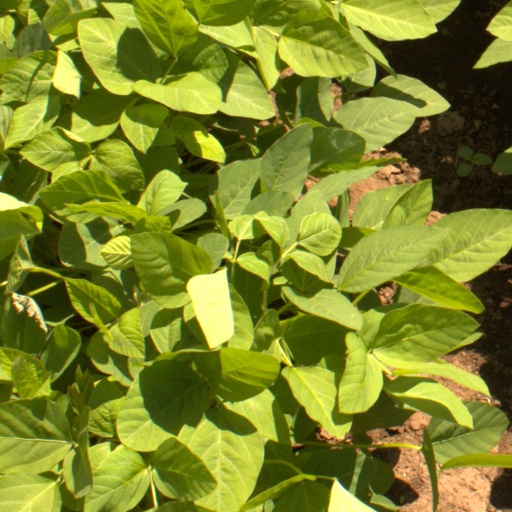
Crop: soybean